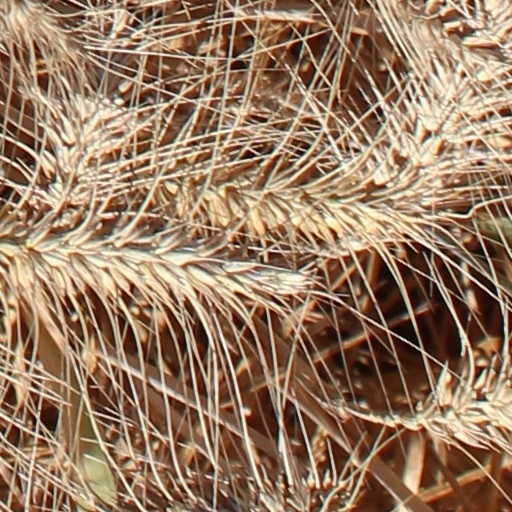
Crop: wheat